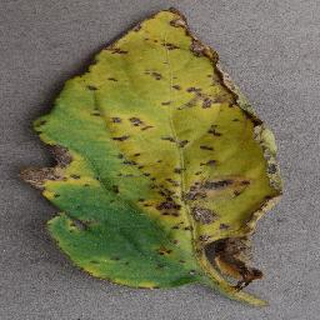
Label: tomato_bacterial_spot